Bratislav Punoševac

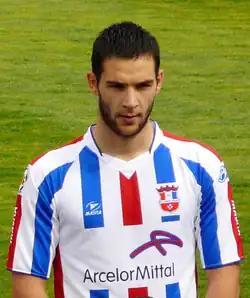
Punoševac with Oțelul Galați in 2011

Bratislav Punoševac (Serbian Cyrillic: Братислав Пуношевац; born 9 July 1987) is a Serbian retired footballer.